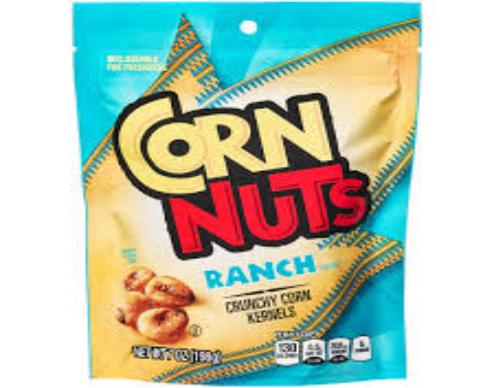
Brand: cornnuts
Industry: Food